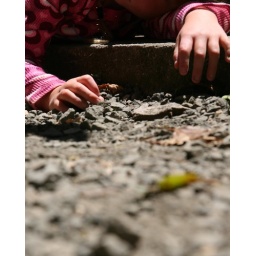
Playing in the rocks while waiting for her fishing pole to be detangled.